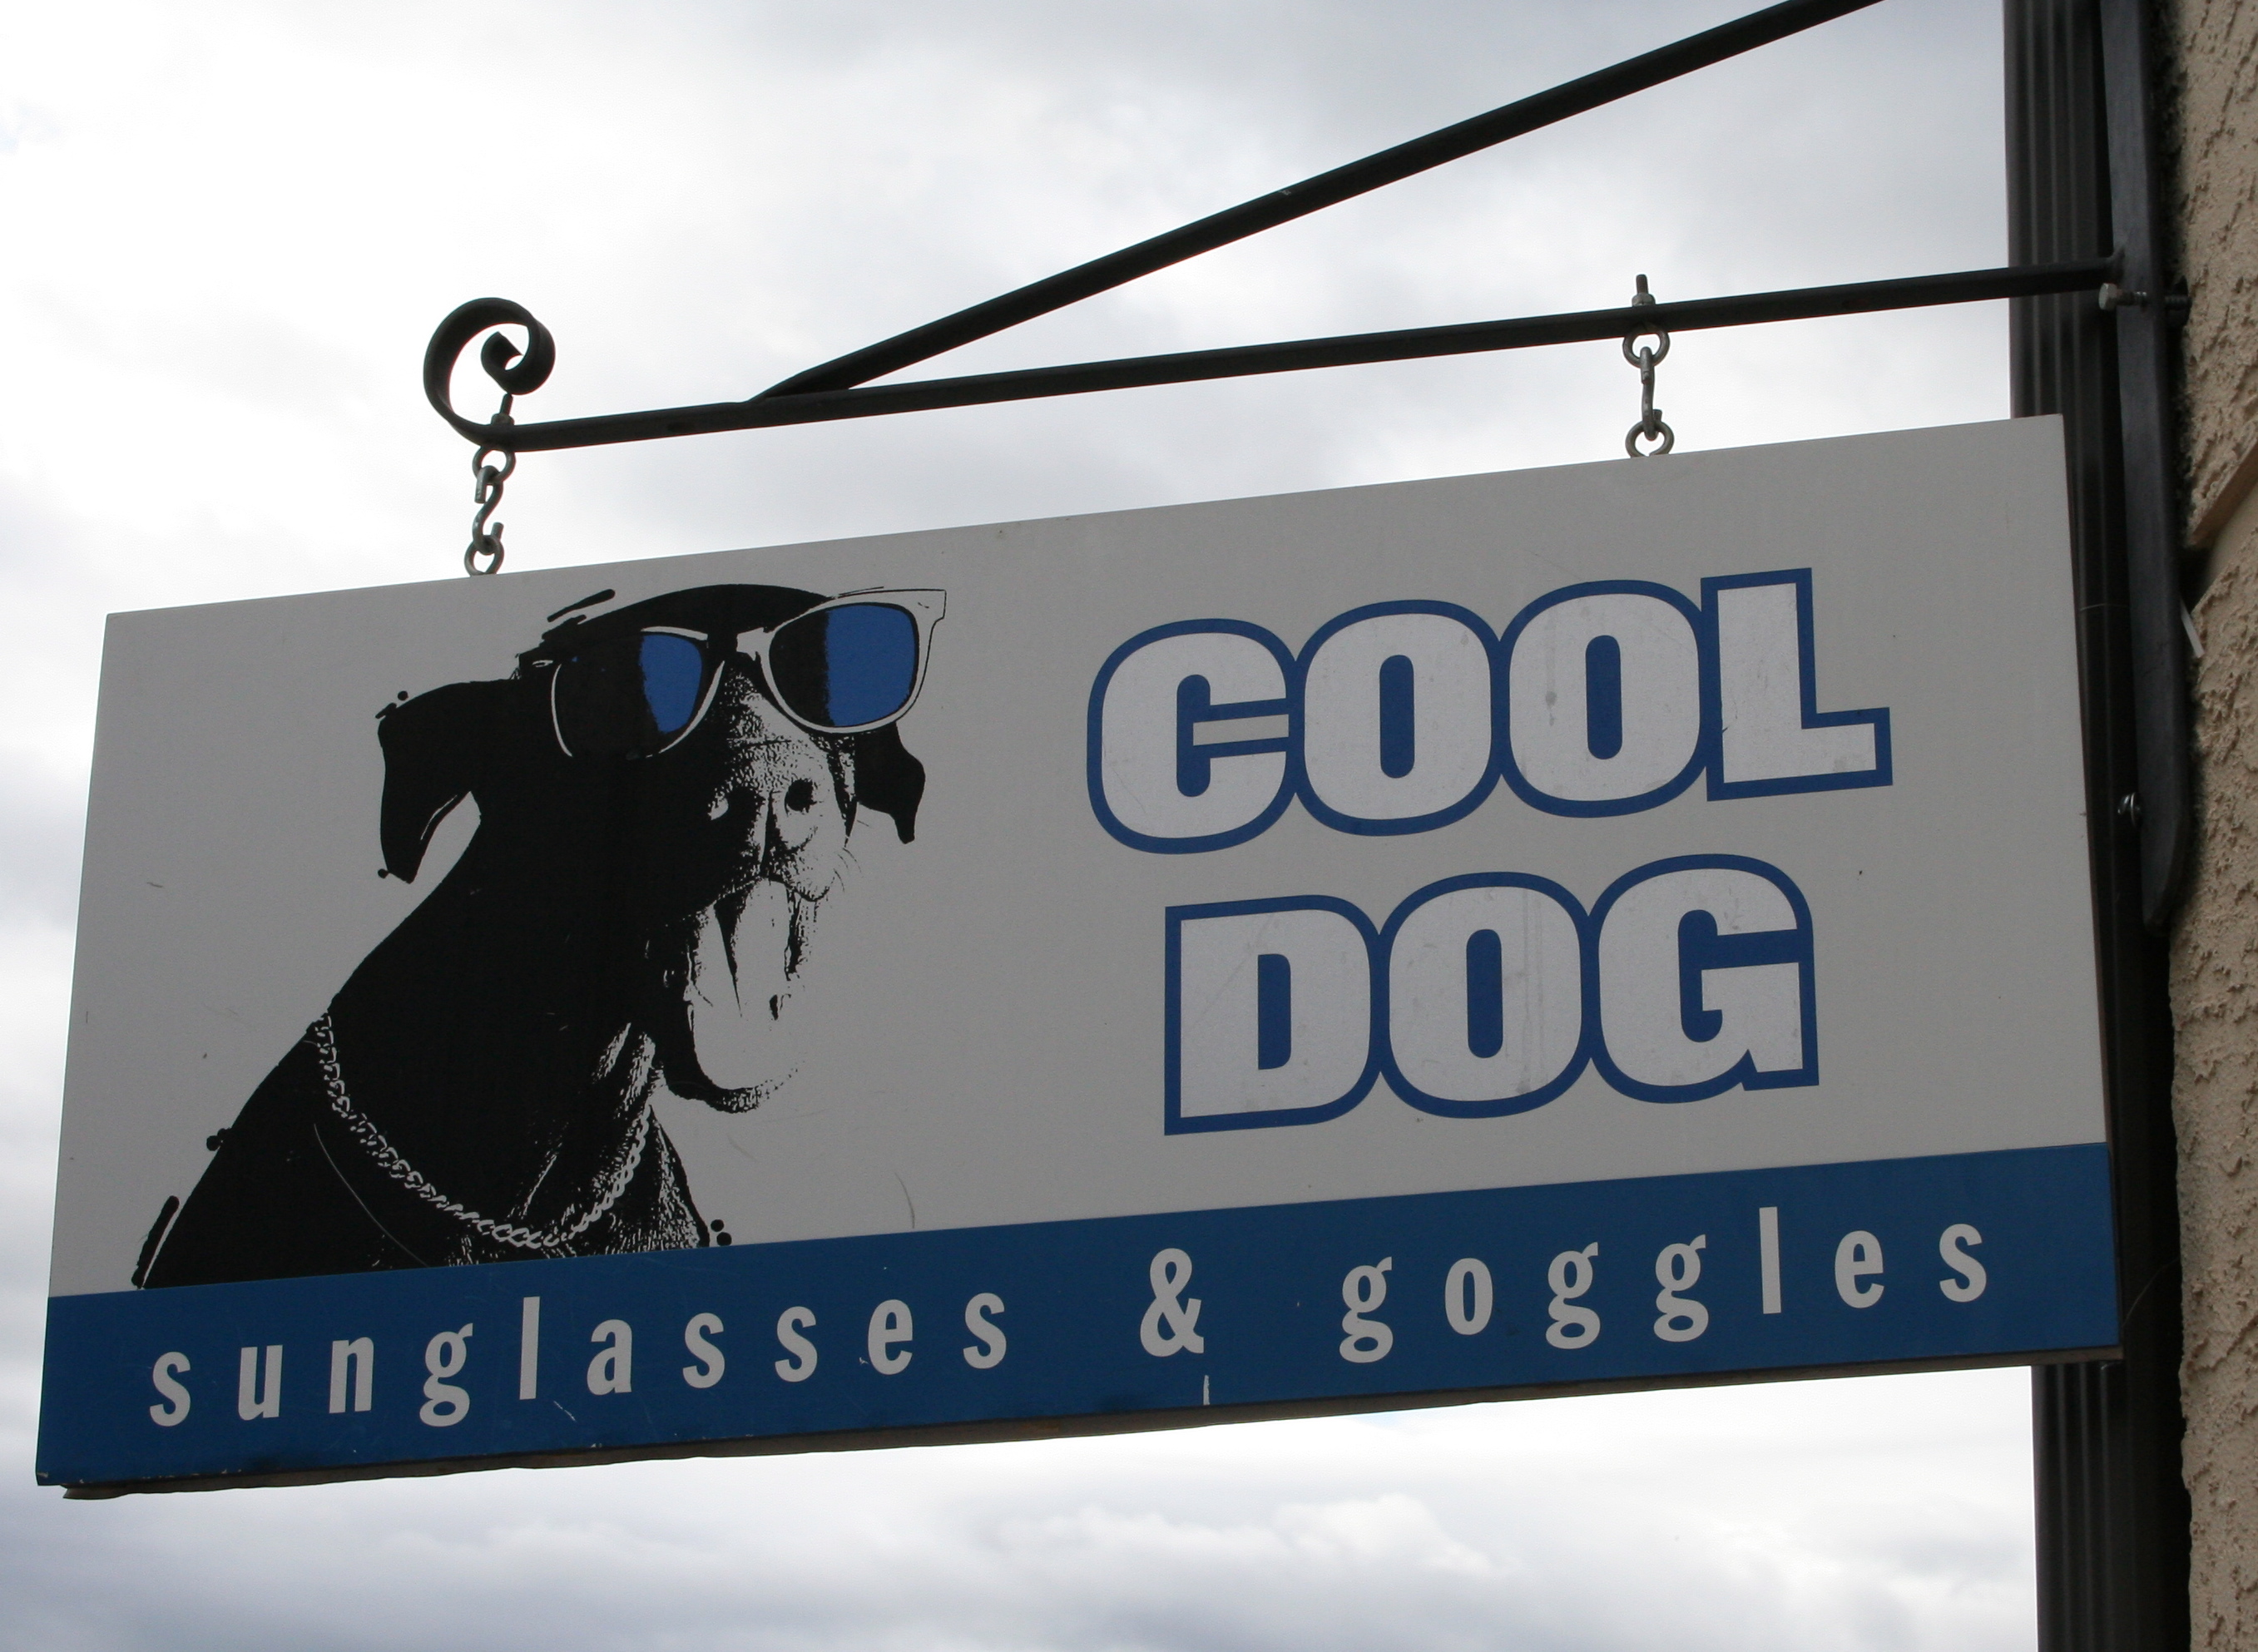
dog, advertising, sign, banner, blue, street sign, signage, brand, colorado, dogsign, sac2005, snowmass